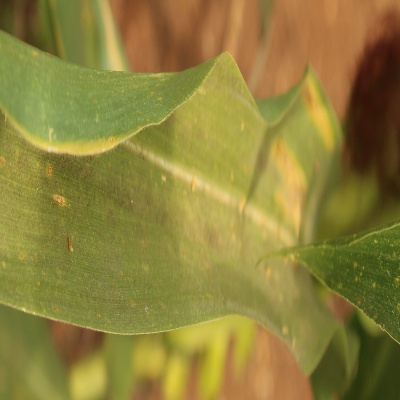
Crop: Maize
Condition: leaf spot